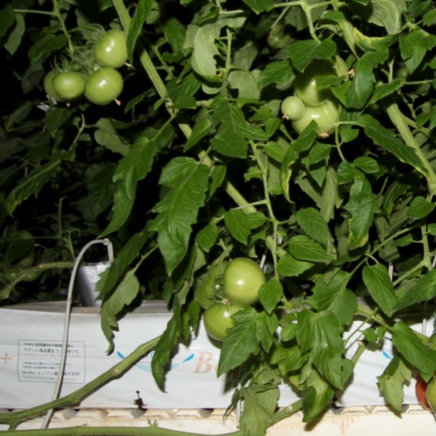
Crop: tomato